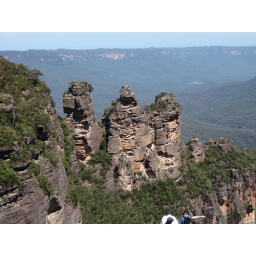
The three sisters in the blue mountains